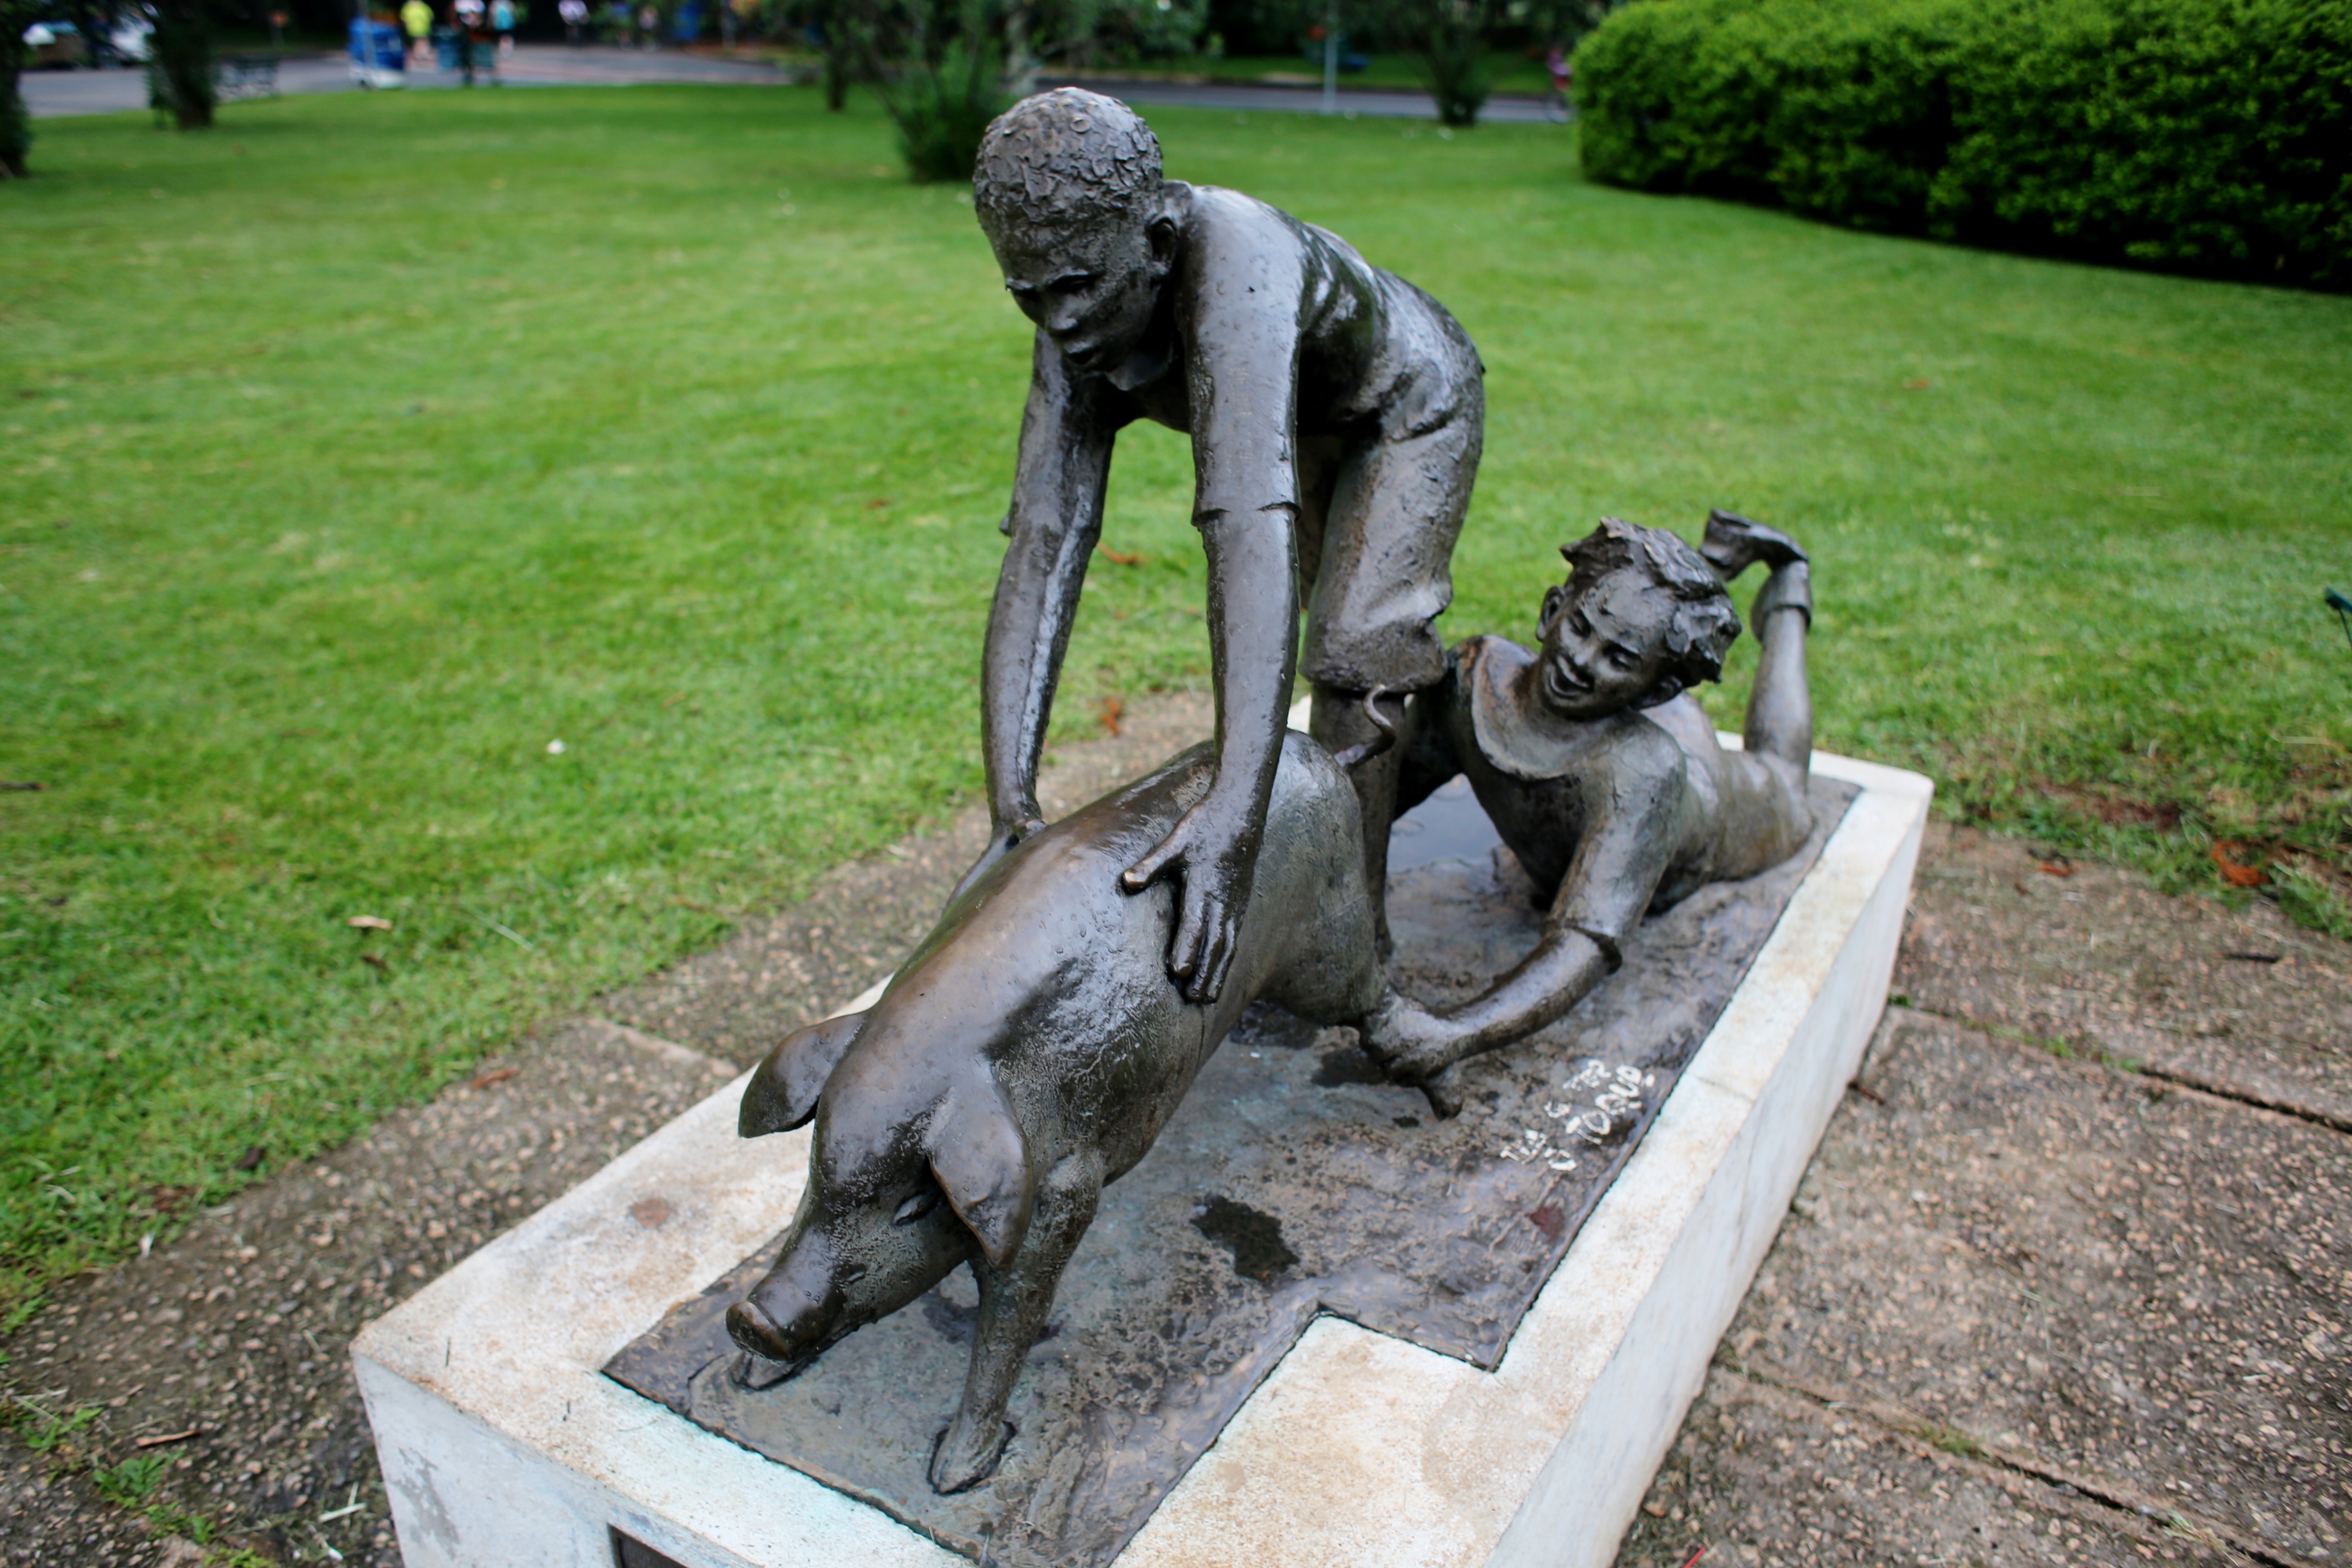
monument, statue, sculpture, art, funny, ibirapuera park, dog like mammal